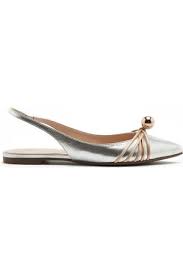
Label: Ballet Flat